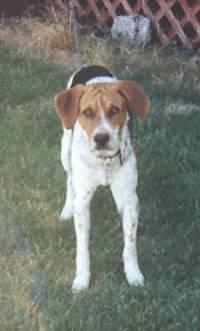
English_foxhound